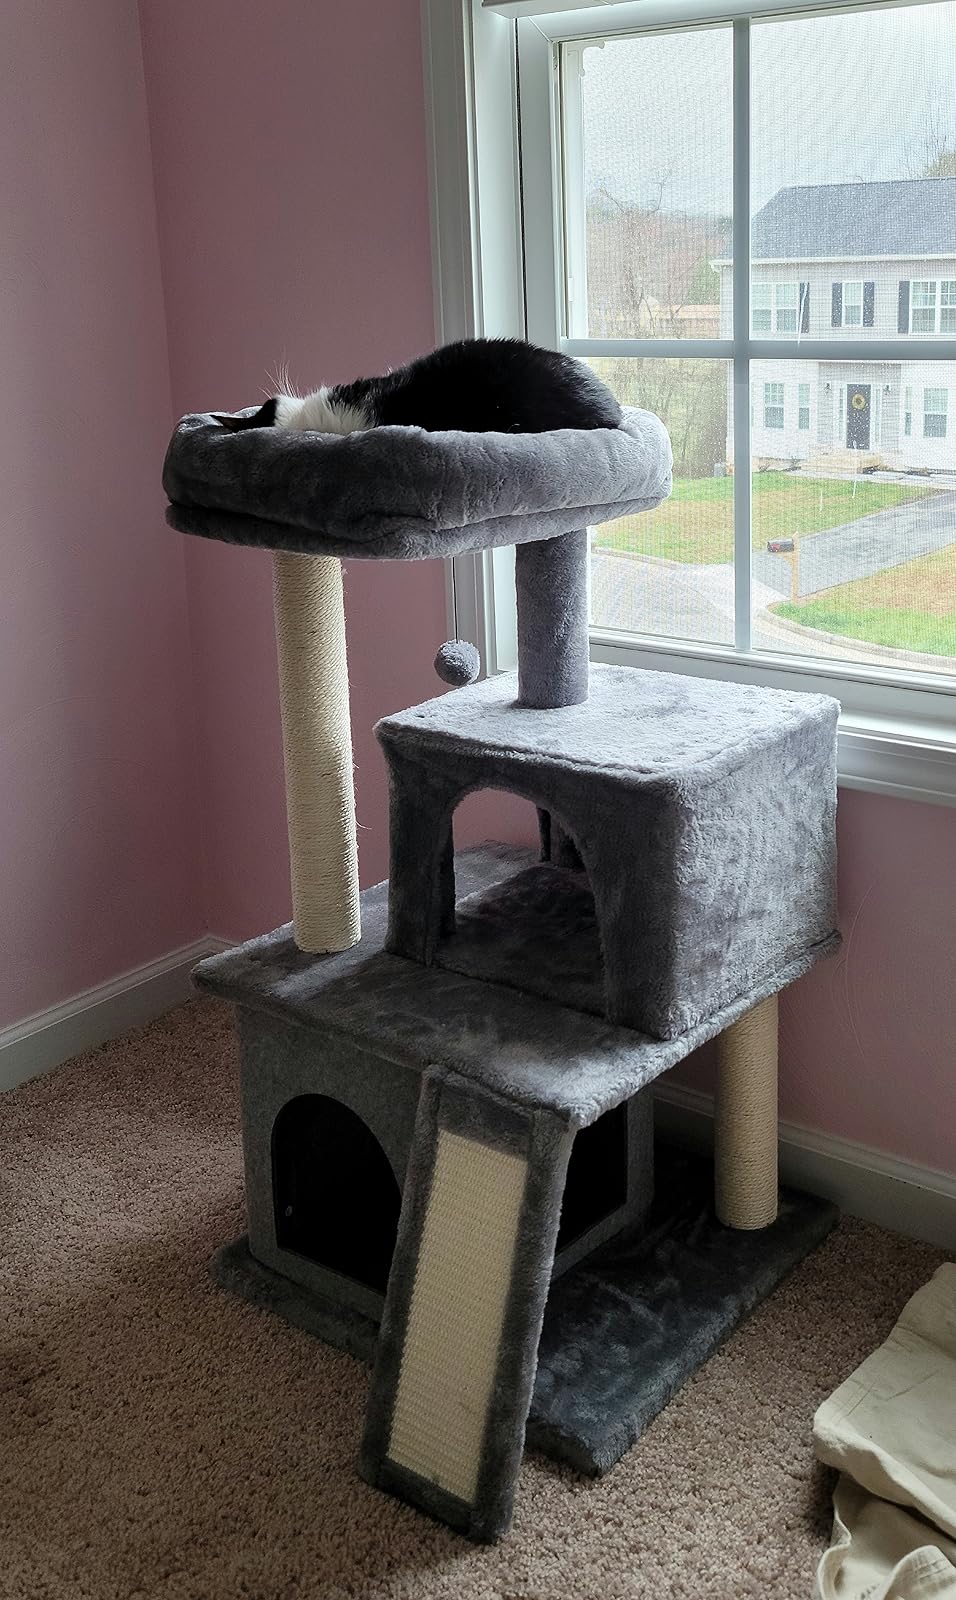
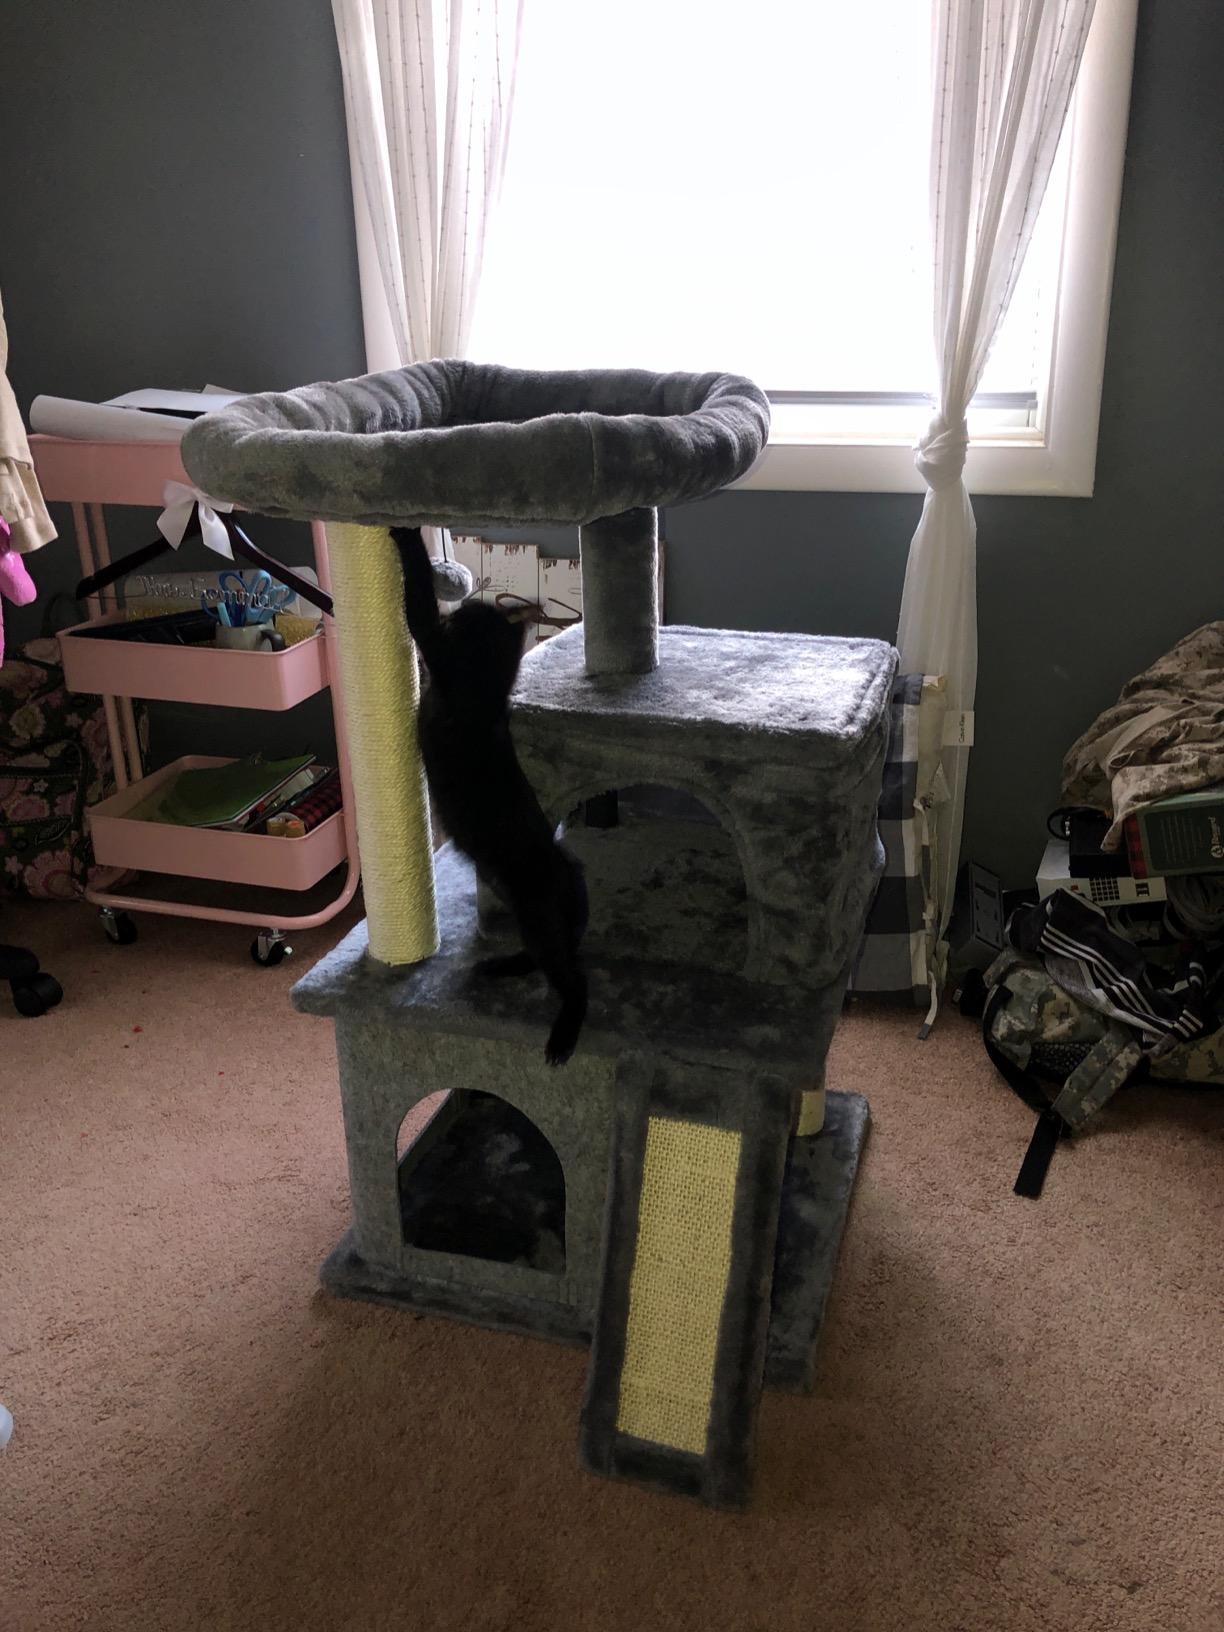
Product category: items_cat tree
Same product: yes